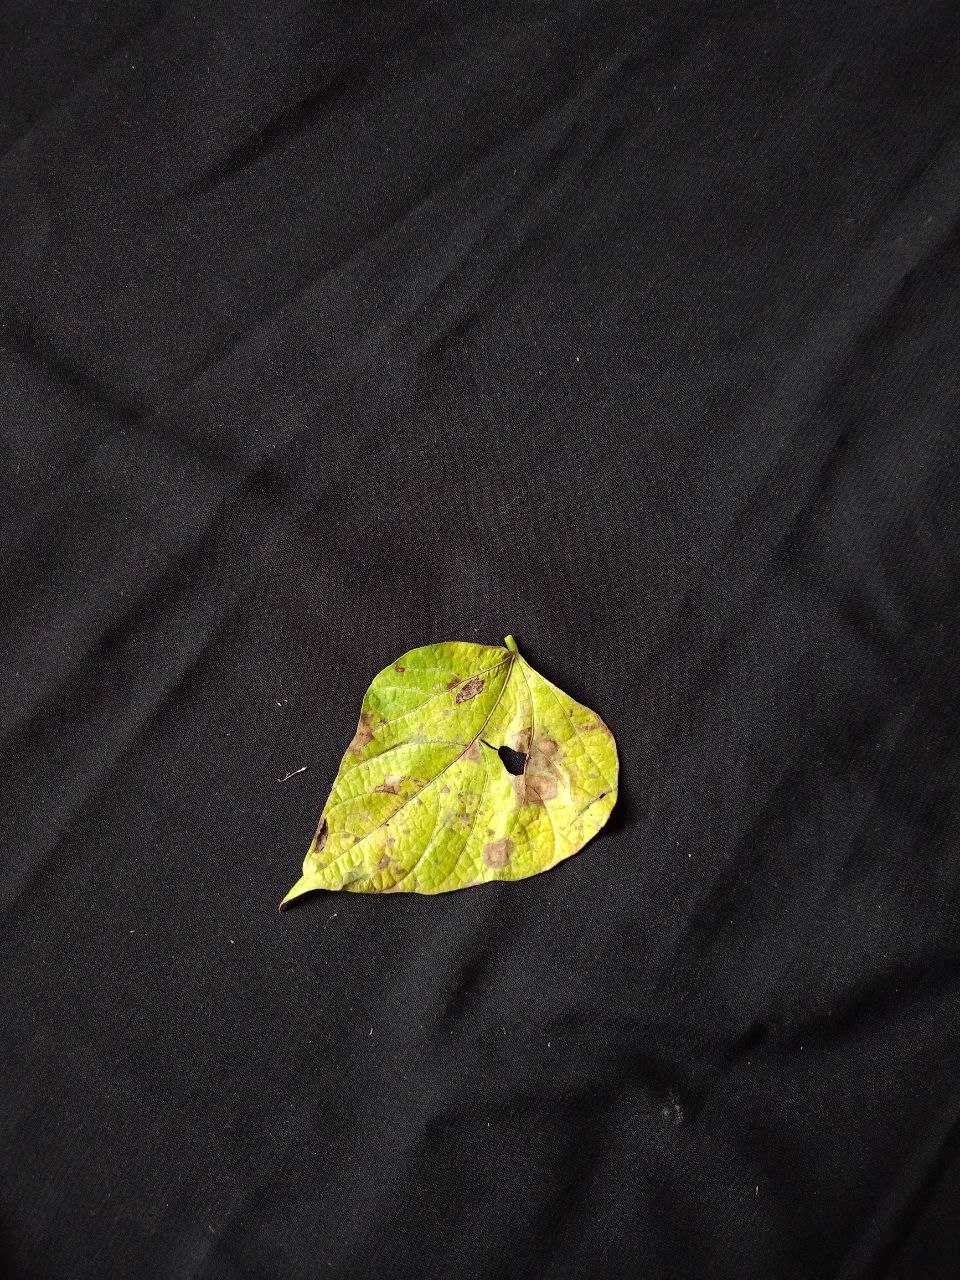
Crop: bean
Leaf condition: Blight